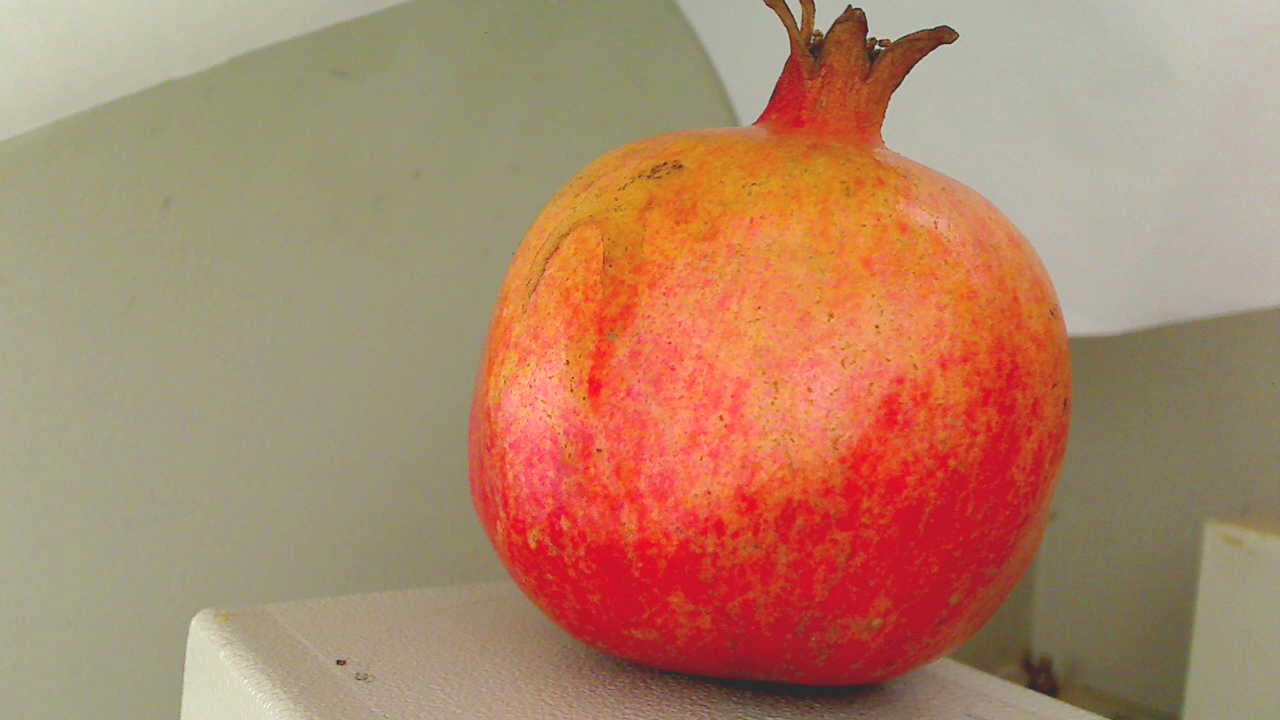
Grade: grade-1
Quality: quality-4